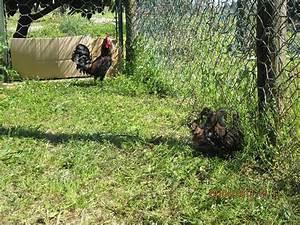
chicken